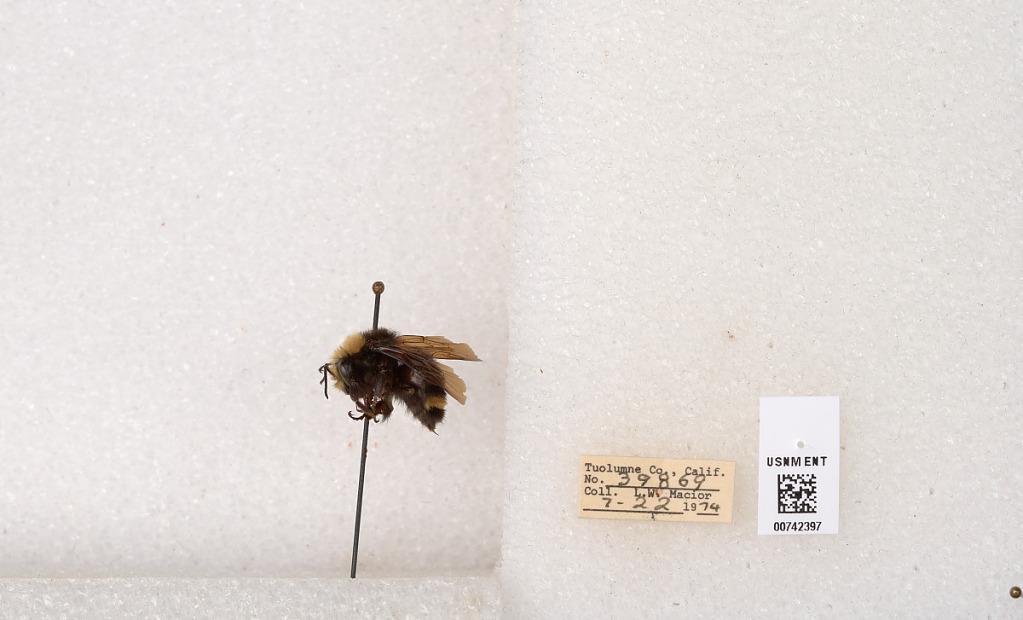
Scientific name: Bombus (Pyrobombus) vosnesenskii Radoszkowski
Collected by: L. Macior
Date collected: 1974-7-22
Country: United States
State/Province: California
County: Tuolumne
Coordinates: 38.0276, -119.955